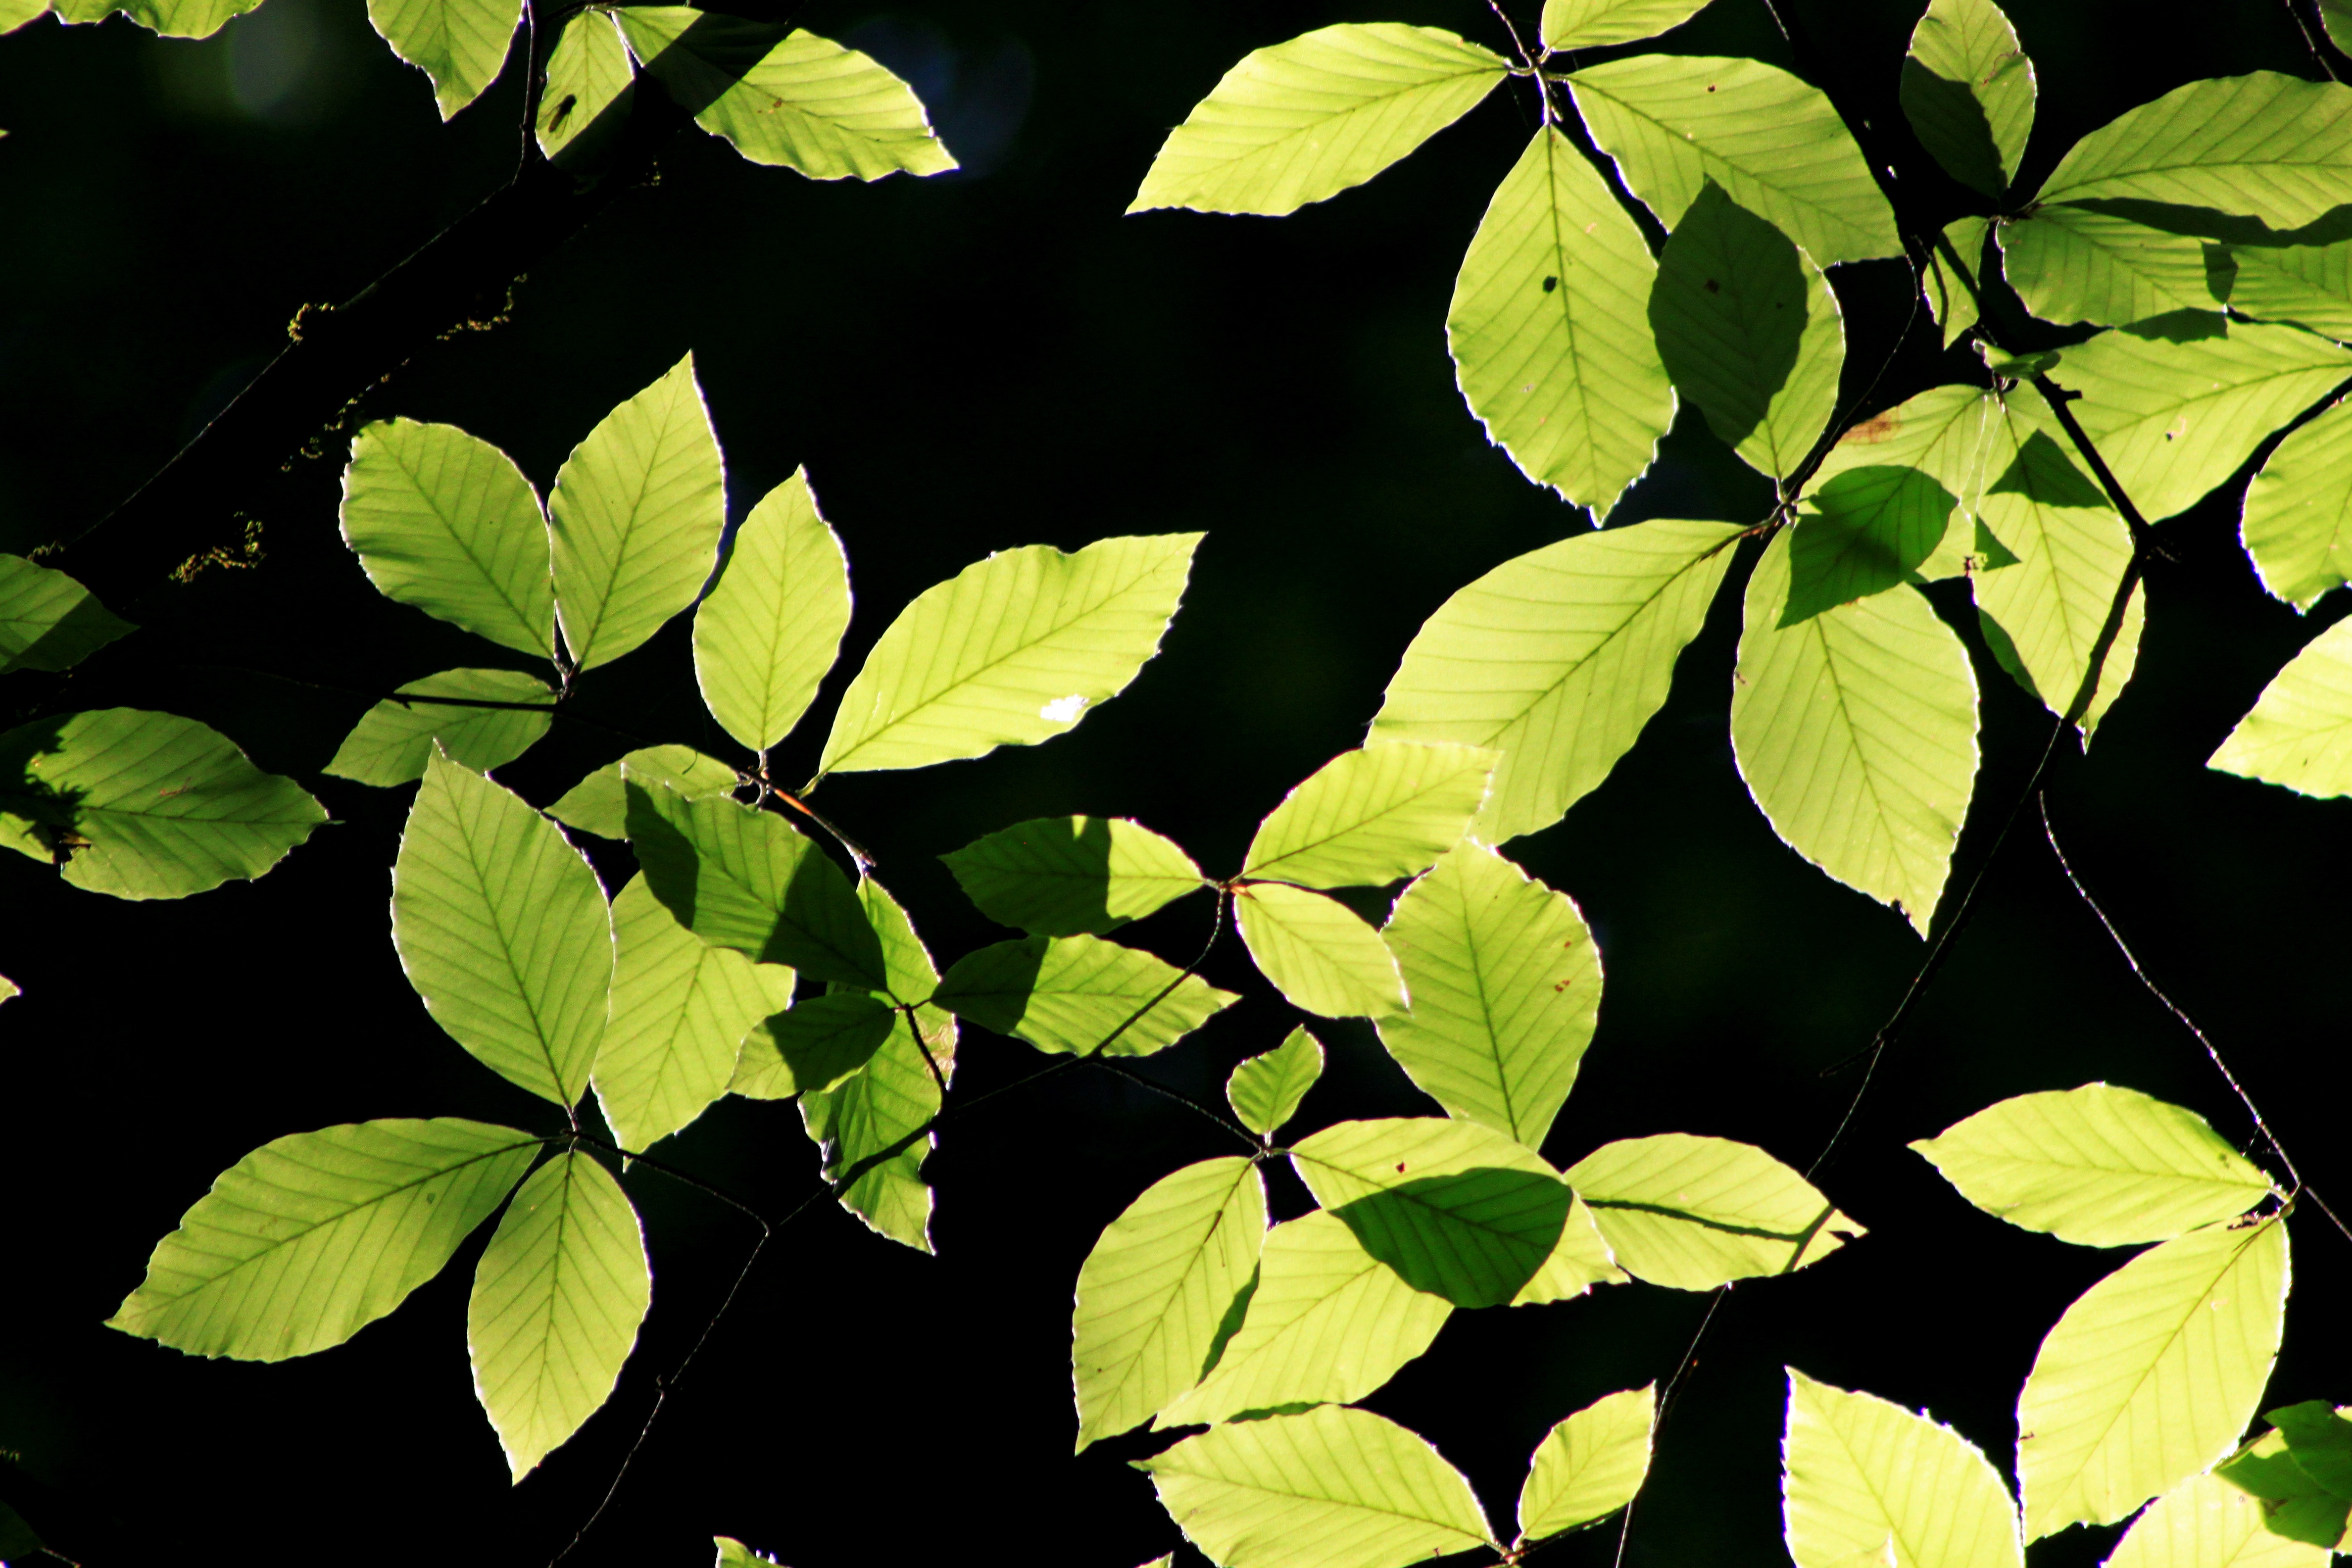
tree, nature, branch, plant, sunlight, leaf, flower, green, botany, flora, leaves, shrub, turkey, deciduous, ecosystem, reverse light, flowering plant, maidenhair tree, annual plant, plant stem, woody plant, land plant